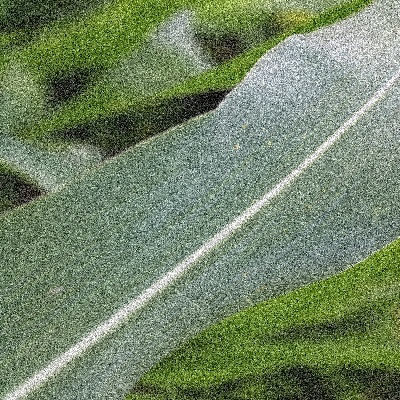
Label: Corn_(Maize)___Leaf_Spot